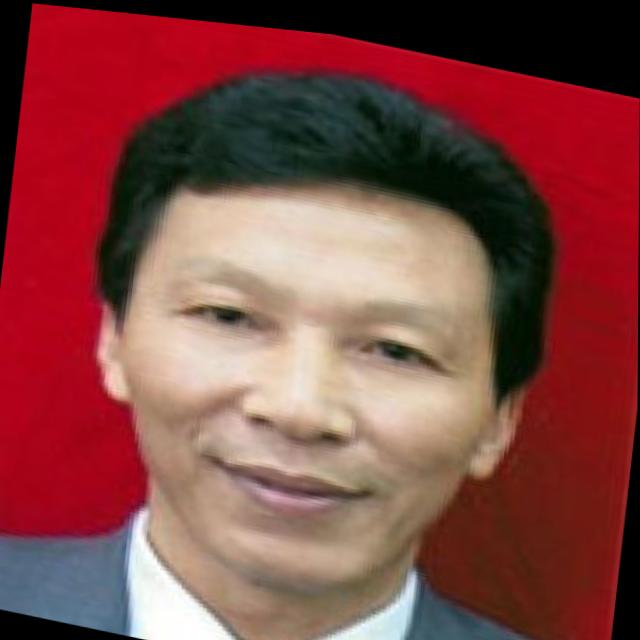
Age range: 45-64